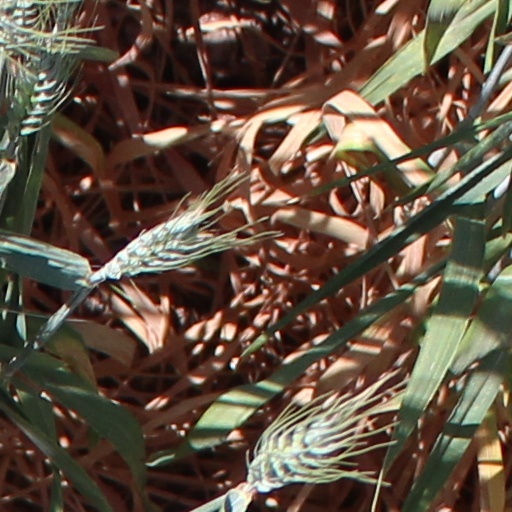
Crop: wheat